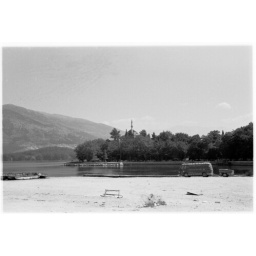
The Waterfront at the lake...the castle mosque is visible on the hill in the background.